TiHKAL

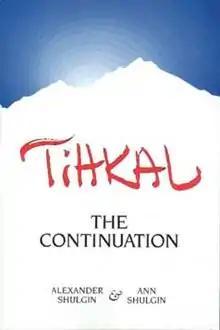
Cover of "TiHKAL", 1st ed.

TiHKAL: The Continuation is a 1997 book written by Alexander Shulgin and Ann Shulgin about a family of psychoactive drugs known as tryptamines. A sequel to "PiHKAL: A Chemical Love Story", "TiHKAL" is an acronym that stands for "Tryptamines I Have Known and Loved".